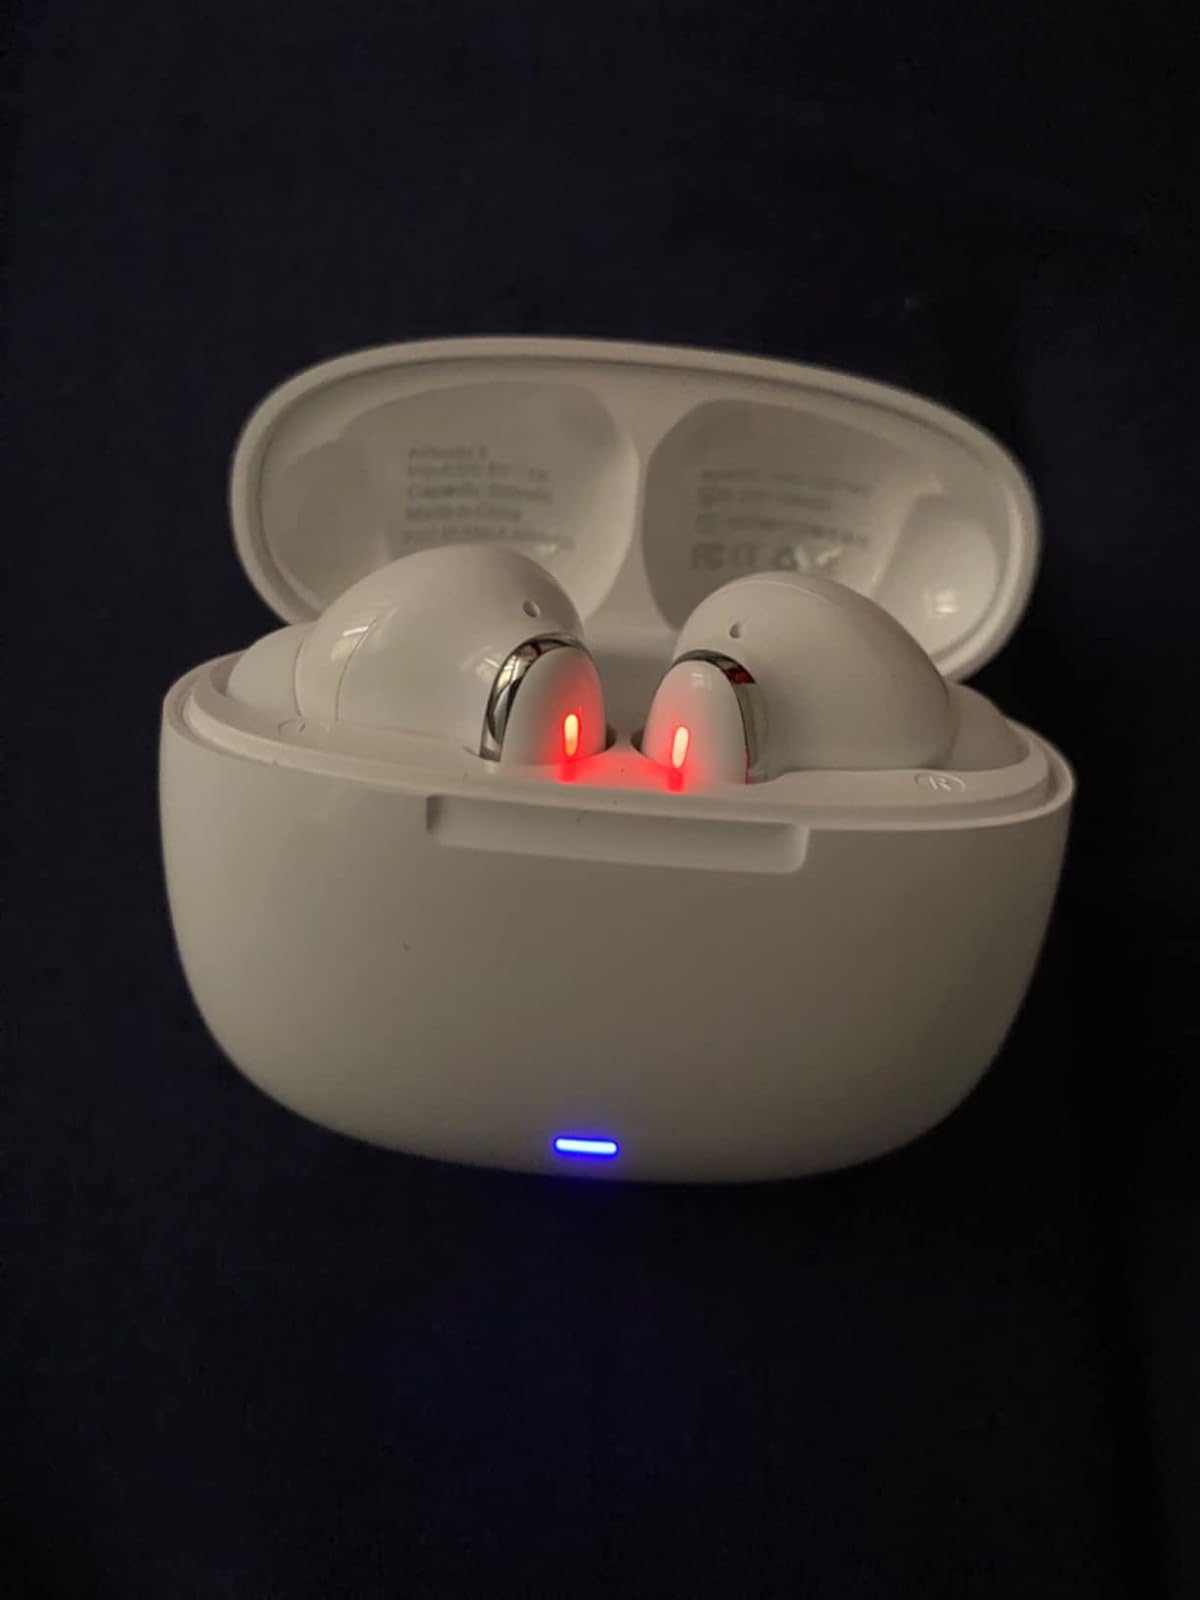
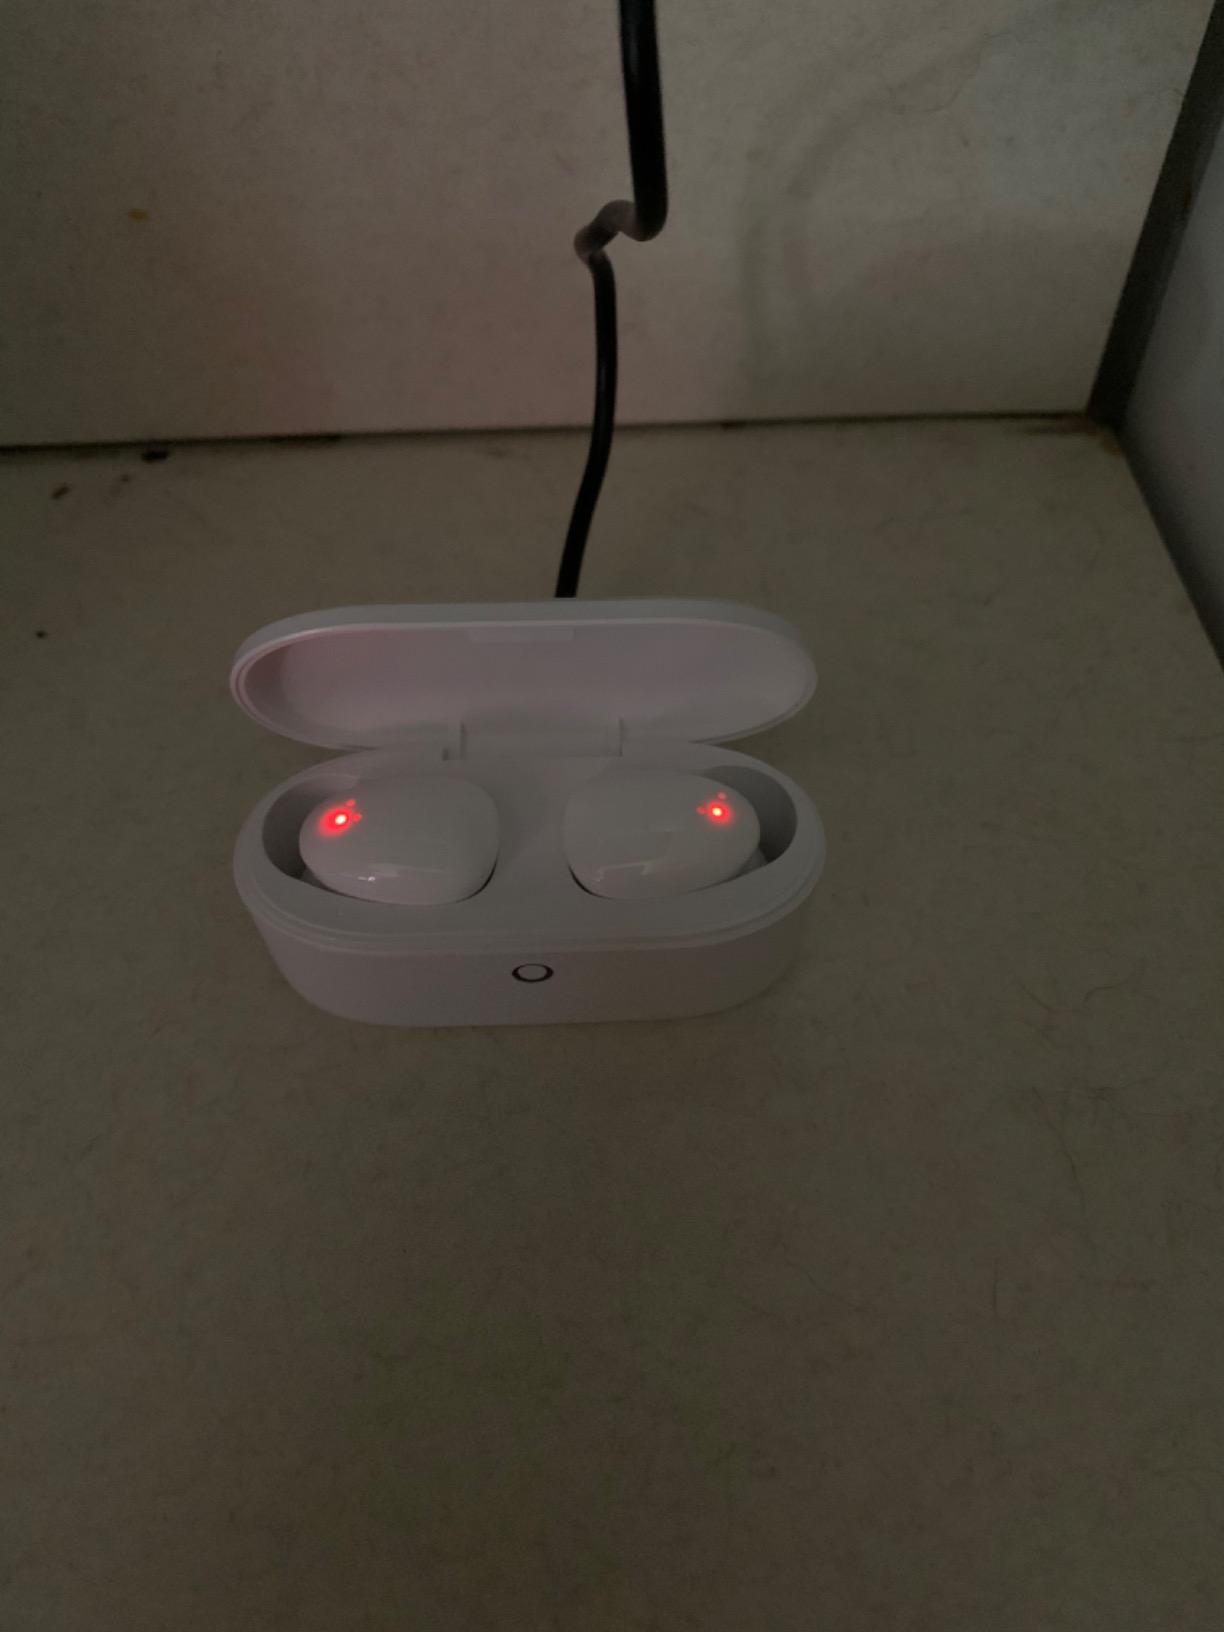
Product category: earbuds
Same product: no